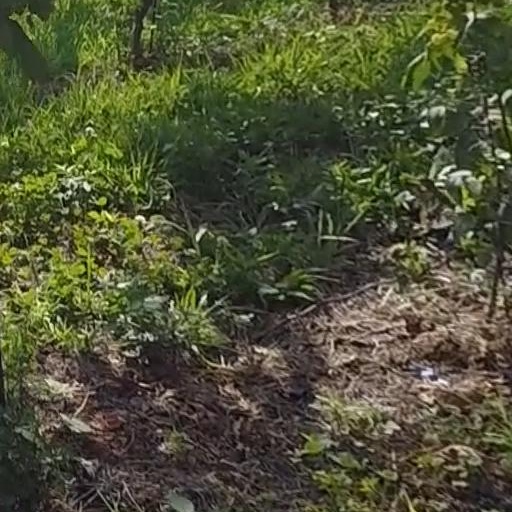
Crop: grape